Frank De Martini

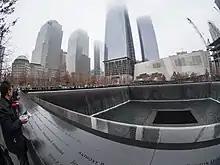
Name panel S-27 at South Pool, National September 11 Memorial, where De Martini's name is located, along with other first responders.

On September 11, 2001, De Martini and his colleagues Pablo Ortiz, Peter Negron, and Carlos da Costa, were at their offices on the 88th floor of the North Tower when American Airlines Flight 11 crashed into the building. De Martini and his coworkers had arrived early and were having coffee with De Martini's wife when the plane struck a few floors above them at 8:46 AM. When the building was hit, all elevators stopped. De Martini and his colleagues worked to help free the people trapped inside the elevators. The men helped clear the entrance to one of the building's three stairwells and directed their fellow occupants to descend to safety.